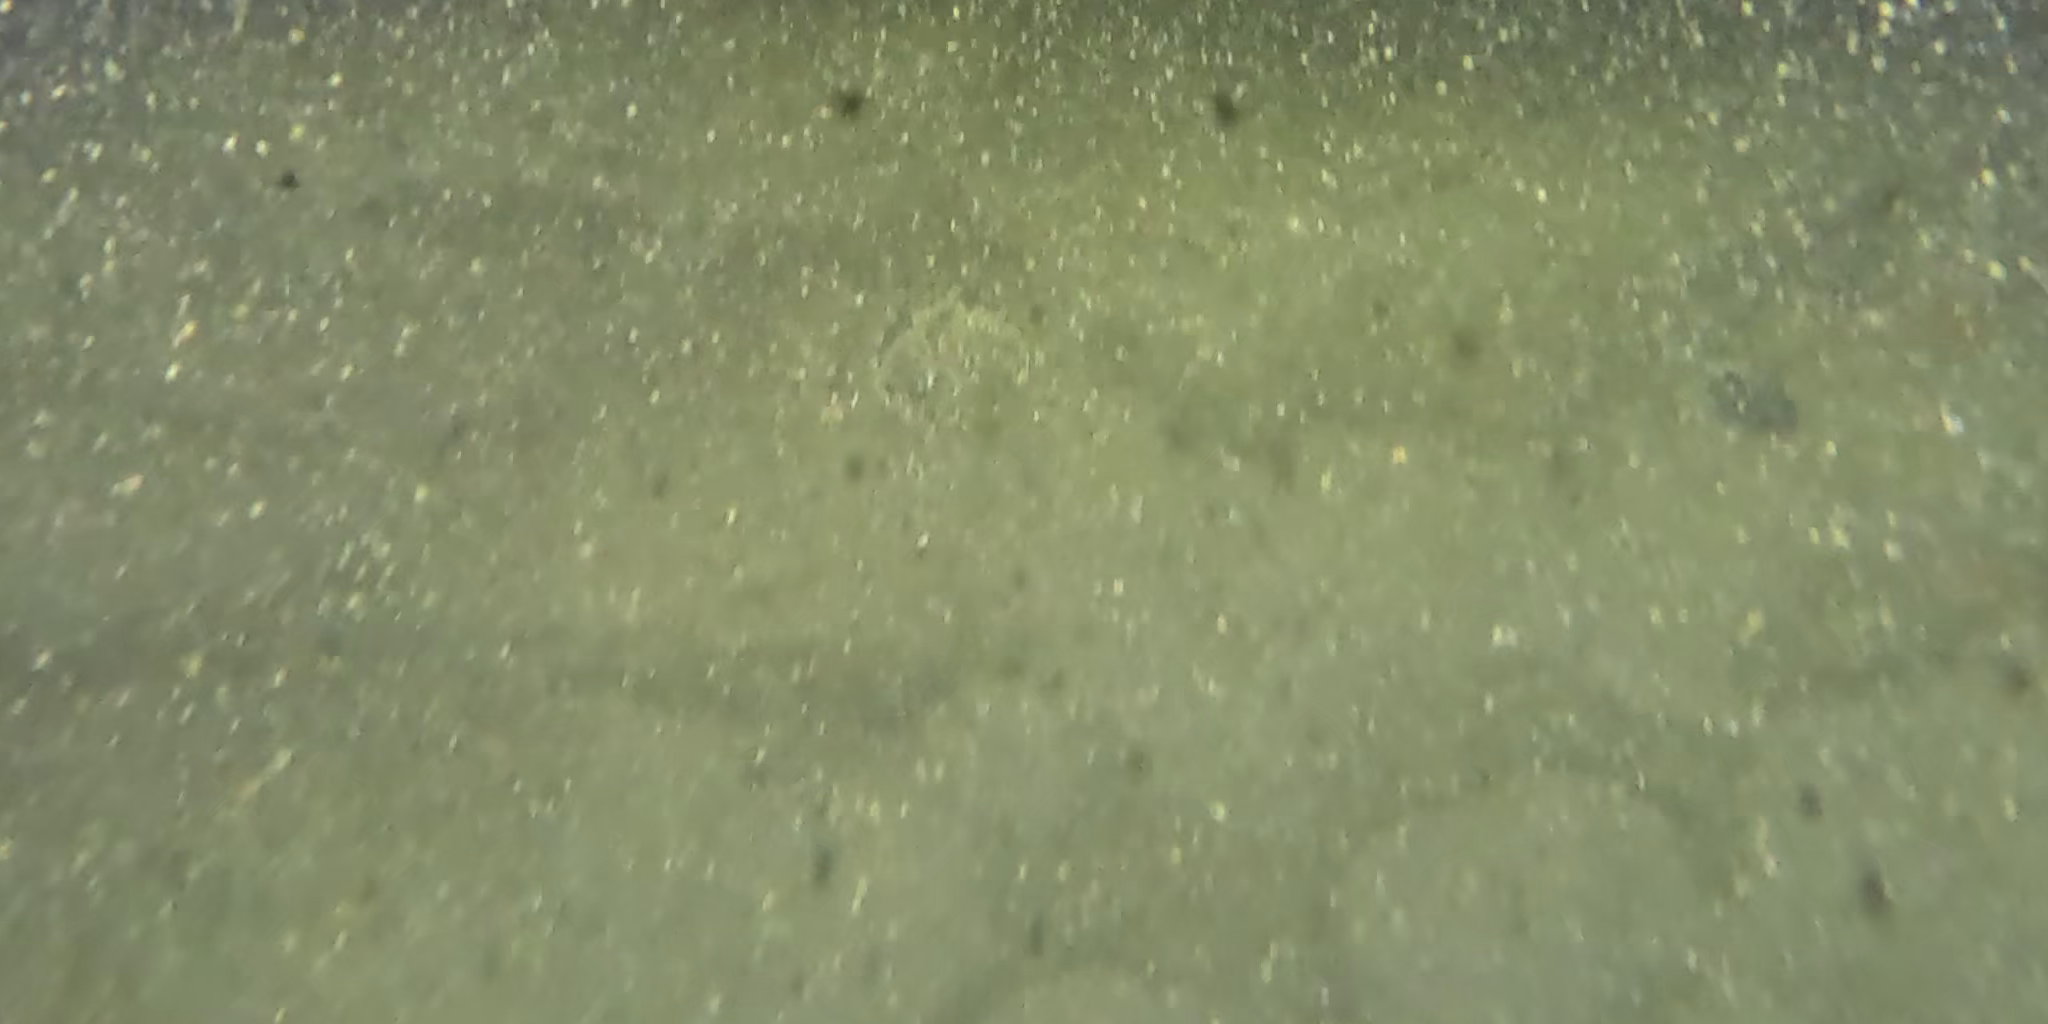
Seabed habitat: sand